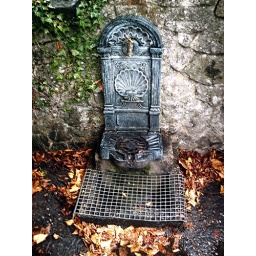
St. Michael's - Tap in church wall